Jiankou

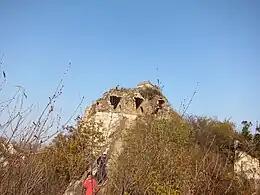
Watchtower in disrepair

Jiankou is a section of the Great Wall of China. In English, 'Jiankou,' is translated to 'Arrow Nock' as the shape of the mountain resembles an arrow with the collapsed ridge opening up, reminiscent of an arrow nock. The wall is 20 km long and located north of Beijing in the Huairou District. The Jiankou section of the Great Wall of China is located between the Mutianyu and the Moshikou sections of the Great Wall of China. It is built on a steep mountain ridge and a popular hike amongst visitors.